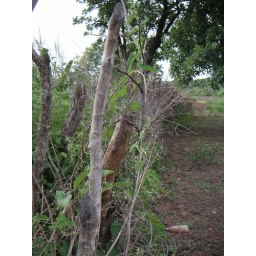
An cool-looking fence around a corn field in Niena, Mali